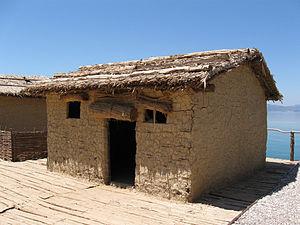
Ohrid est une municipalité et une ville du sud-ouest de la Macédoine du Nord, située sur le lac du même nom. La municipalité comptait 55 749 habitants en 2002 et couvre 389,93 km². La ville en elle-même comptait 42 033 habitants, le reste de la population étant réparti dans les villages alentour. Grâce à ses richesses tant naturelles qu'historiques et artistiques, Ohrid est la capitale touristique du pays. Ses plages sur le lac ainsi que son port de plaisance en font aussi la principale station balnéaire macédonienne. Ohrid possède par ailleurs le deuxième aéroport international du pays, l'aéroport Saint-Paul l'Apôtre.
Trpeytsa est un village du sud-ouest de la Macédoine du Nord, situé dans la municipalité d'Ohrid. Le village comptait 303 habitants en 2002. Il est connu pour sa reconstitution de village néolithique sur pilotis.